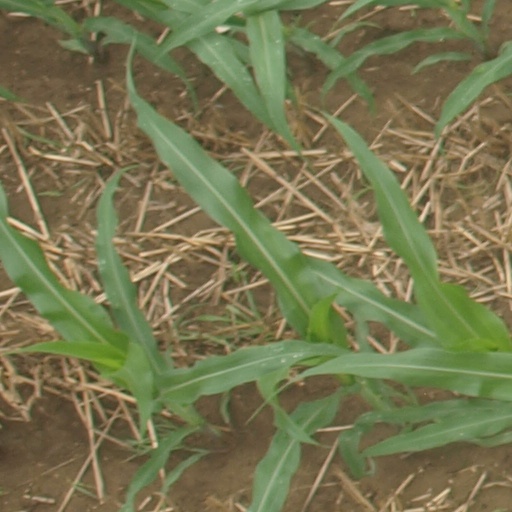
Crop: maize; corn